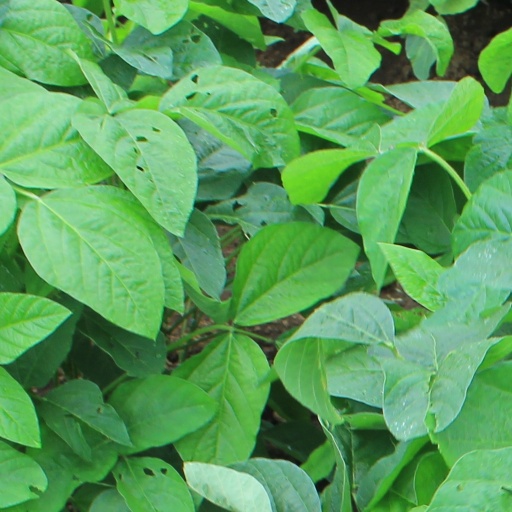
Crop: soybean